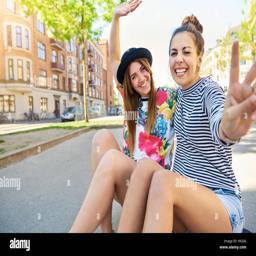
cute friendly girls waving at the camera with beaming smiles as they sit on a skateboard in an urban street